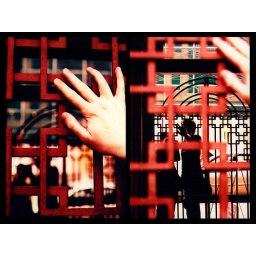
I made Christopher touch dirty things for this shot.... Sorry Chris.Chris and I are reflected in the mirror behind this gate.